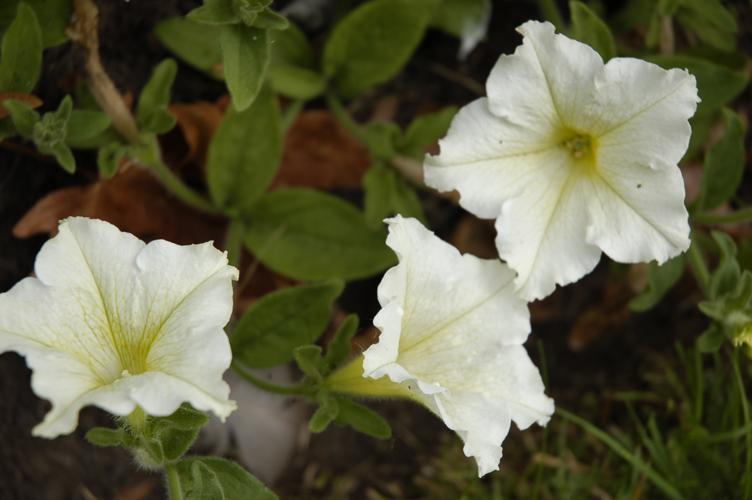
Label: petunia